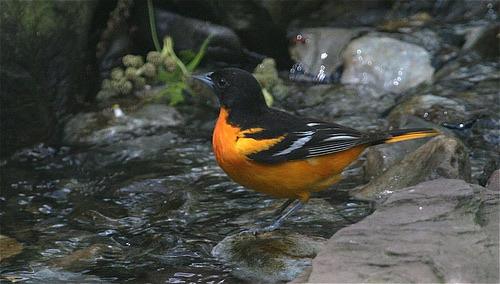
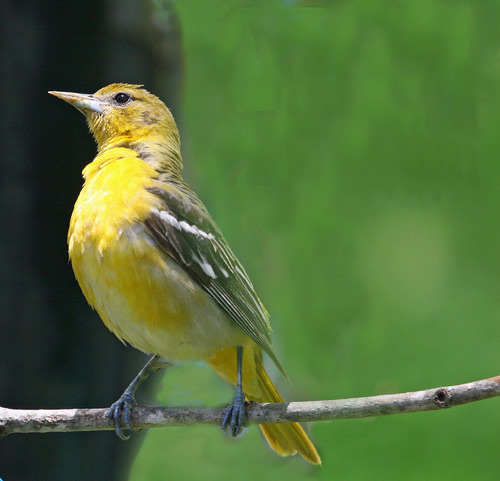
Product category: misc
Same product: yes